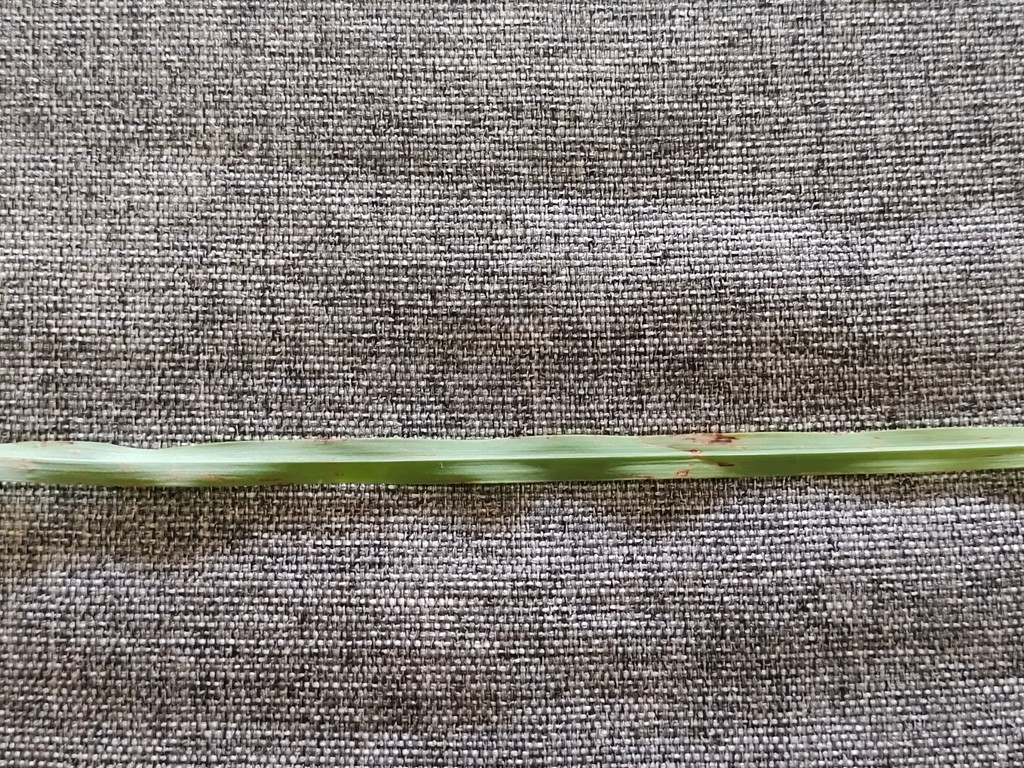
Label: Unhealthy